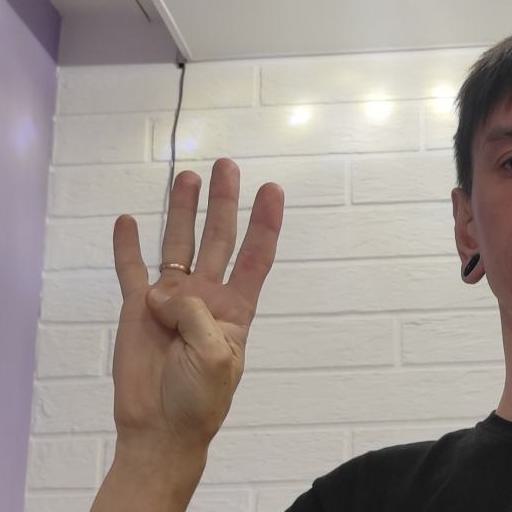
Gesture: four